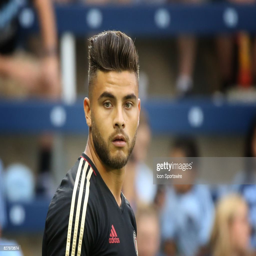
soccer player before a match .